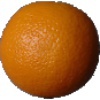
Label: Orange 1